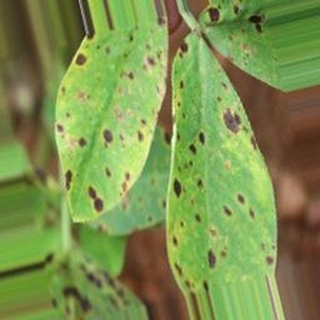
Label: groundnut_late_leaf_spot